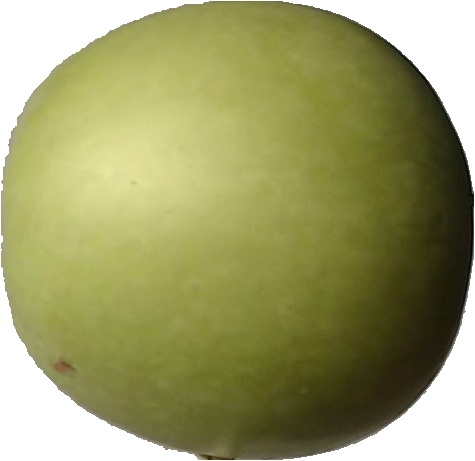
Label: apple_granny_smith_1